Gridley, California

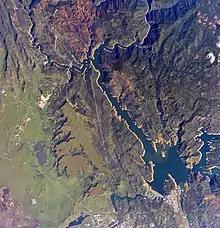
Photograph of Lake Oroville in the foothills of the Sierra Nevada mountains.

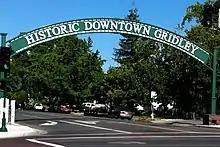
Gridley Arch welcomes visitors

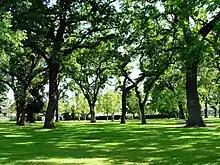
Vierra Park

Gridley has several trails and parks featuring playgrounds, picnic tables and benches. Boat Launch Park includes a new boat ramp and dock, restrooms, lighting, and a fish cleaning table. It is located east of Gridley on East Gridley Road. The modern facility was largely funded by the California Division of Boating and Waterways.